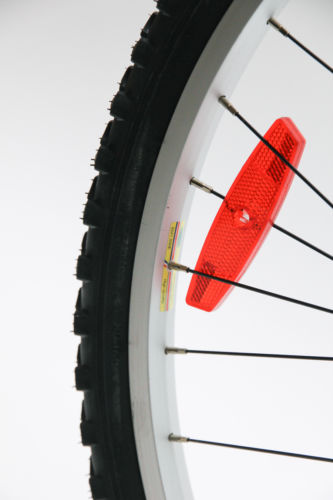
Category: bicycle